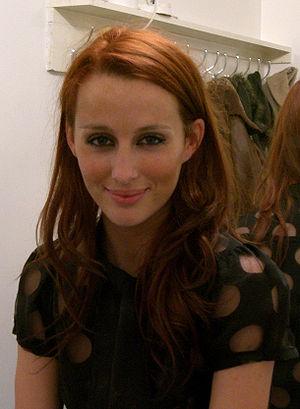
Siobhán Emma Donaghy, née le 14 juin 1984 à Londres, est une chanteuse anglaise qui fut l'une des membres fondatrices de Sugababes avant son remplacement par Heidi Range en 2001. Elle fit par la suite chemin seule, en sortant deux albums salués par la critique, Revolution In Me en 2003, puis Ghosts en 2007. Les influences principales de cet album sont les musiques de The Cocteau Twins, Kate Bush et Annie Lennox.